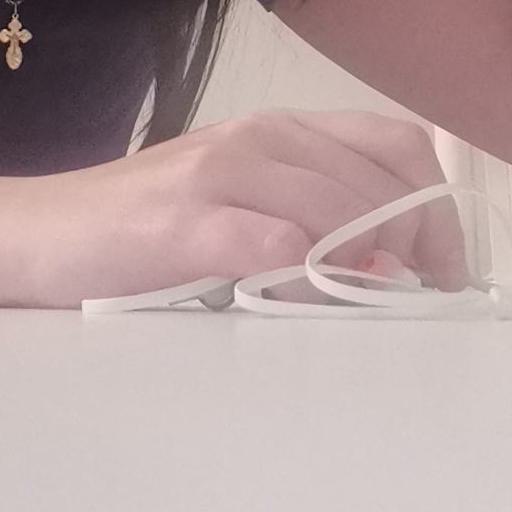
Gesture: no_gesture